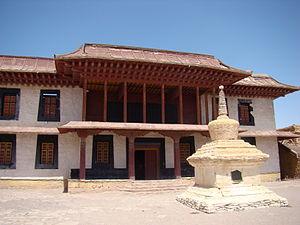
Kundun est un film américain réalisé par Martin Scorsese et sorti en 1997. Sur un scénario écrit par Melissa Mathison à partir d'une quinzaine d'entretiens avec le 14ᵉ dalaï-lama, le film retrace la jeunesse de celui-ci, de sa naissance dans une famille paysanne jusqu'à son exil en Inde, en 1959. Quatre acteurs tibétains jouent le rôle du dalaï-lama à différents âges, dont à l'âge adulte, Tenzin Thuthob Tsarong.